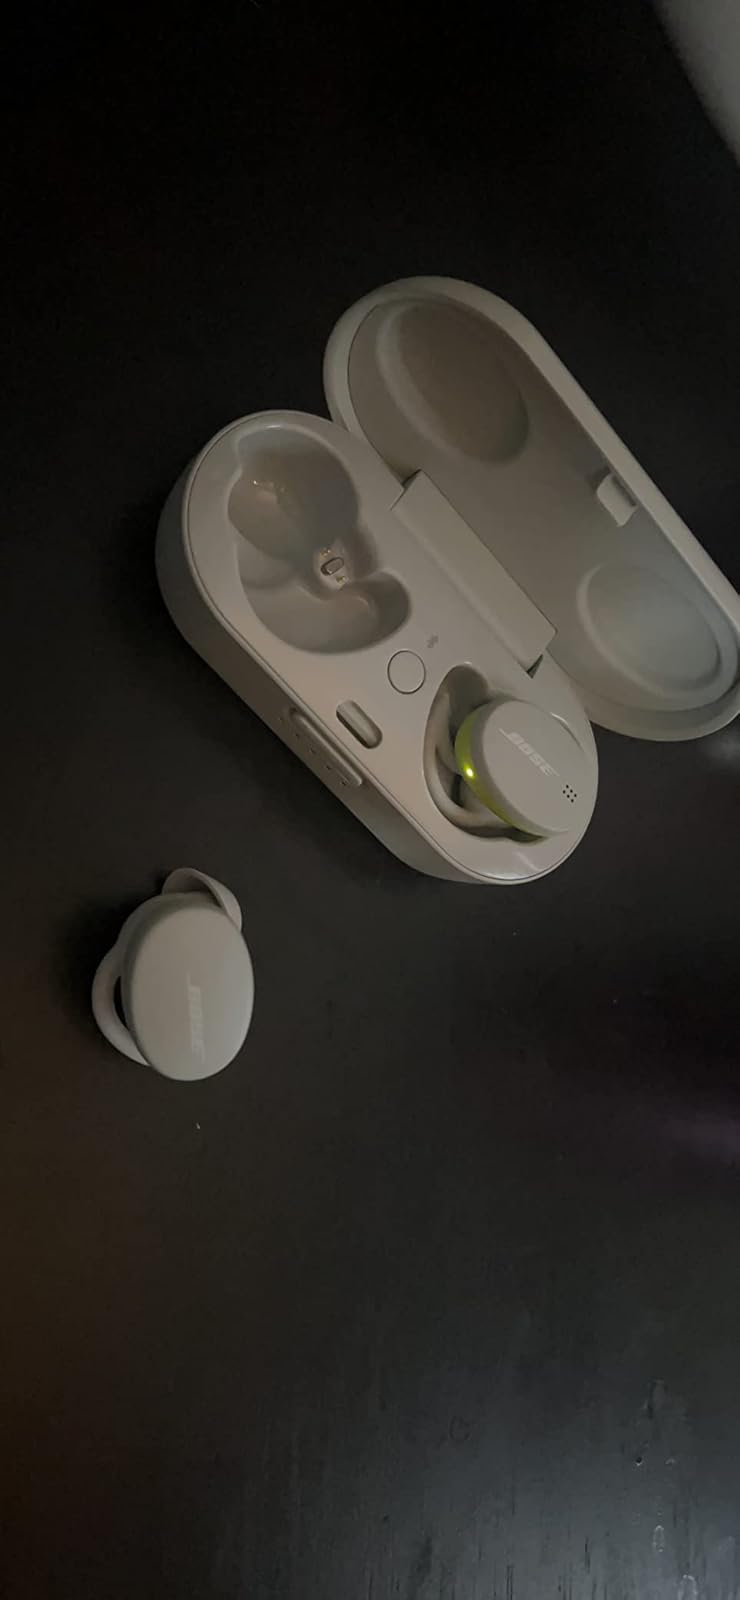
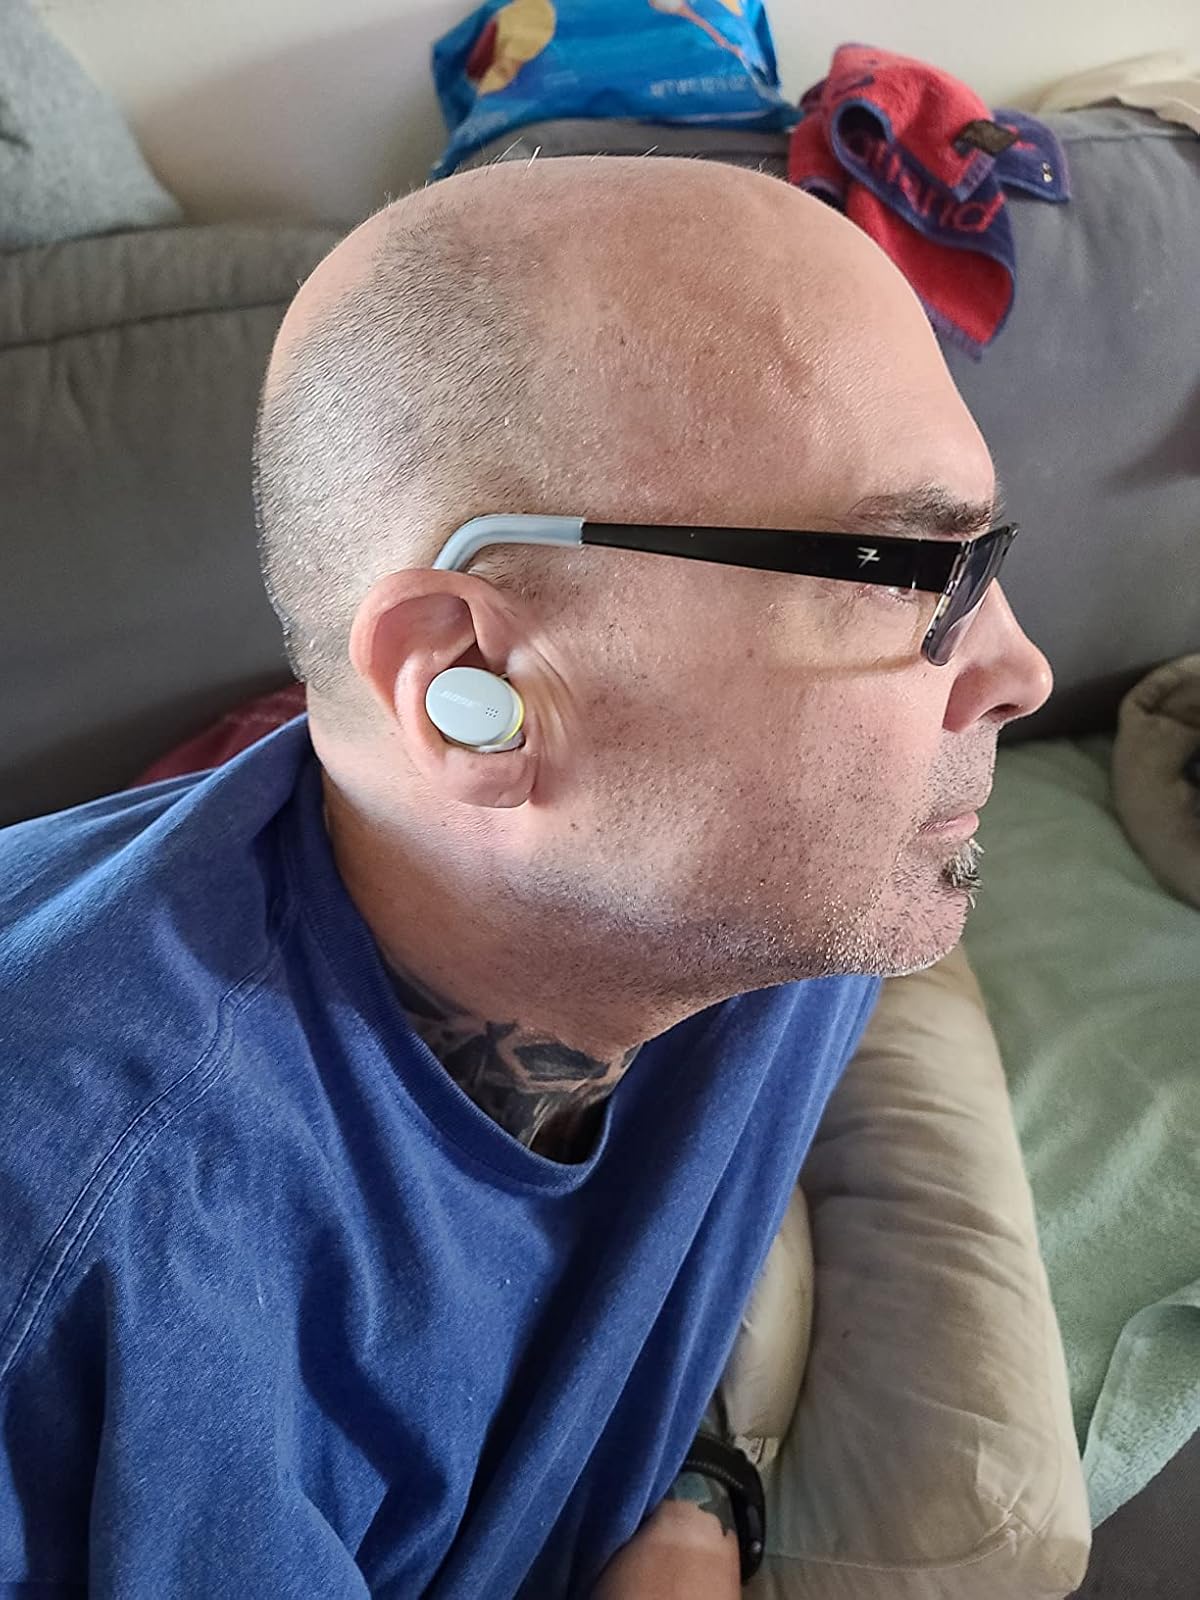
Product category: earbuds
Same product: yes